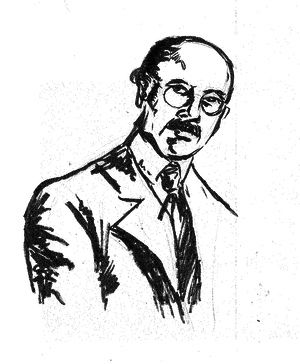
Otto A. Zdansky est paléontologue autrichien né en 1894 et mort en 1988.